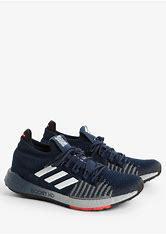
Brand: Adidas
Model: Pulseboost HD